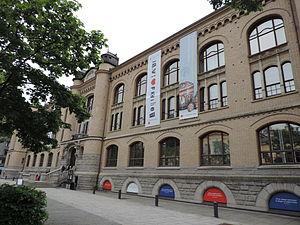
Le musée d'histoire culturelle d'Oslo est une association de musées sous la direction de l'université d'Oslo, en Norvège. Créé en 1999 sous le nom de Universitetets kulturhistoriske museum avant de prendre son nom actuel en 2004, le musée d'histoire culturelle regroupe le Universitetets Oldsaksamling qui conserve des objets des époques antiques et médiévales, le musée des navires vikings situé à Bygdøy, le musée de la monnaie et le musée d'ethnographie.